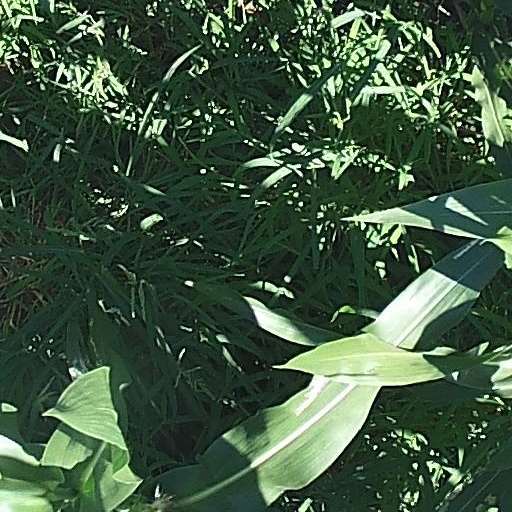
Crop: maize; corn